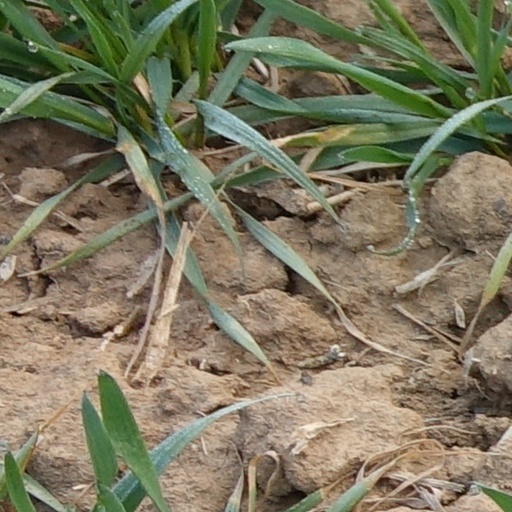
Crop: wheat